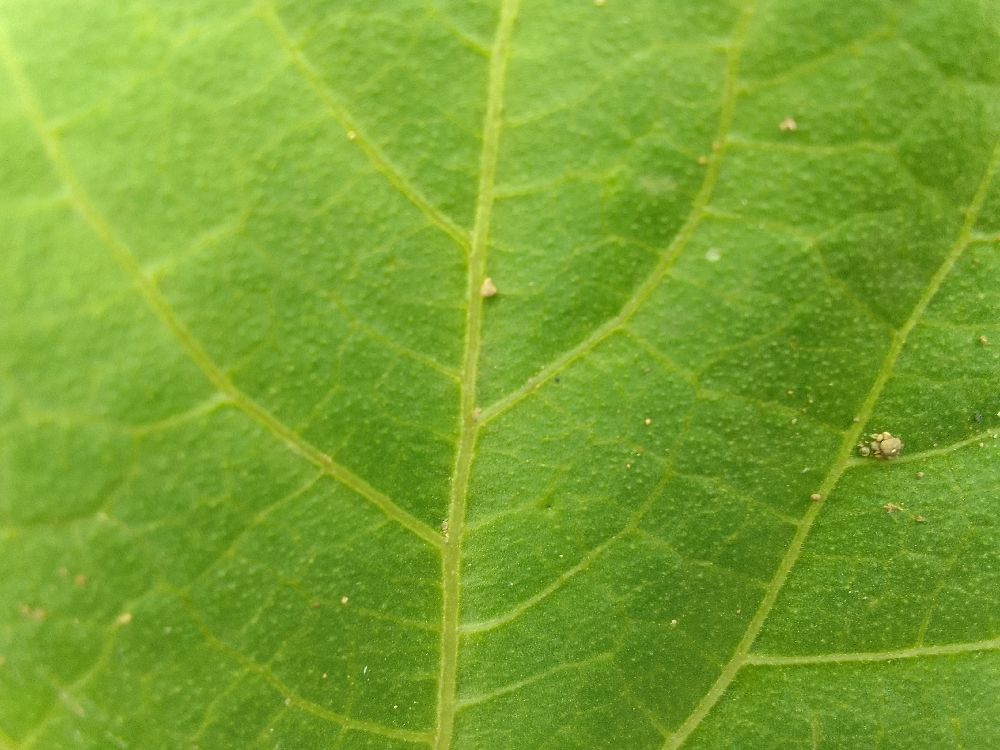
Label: healthy